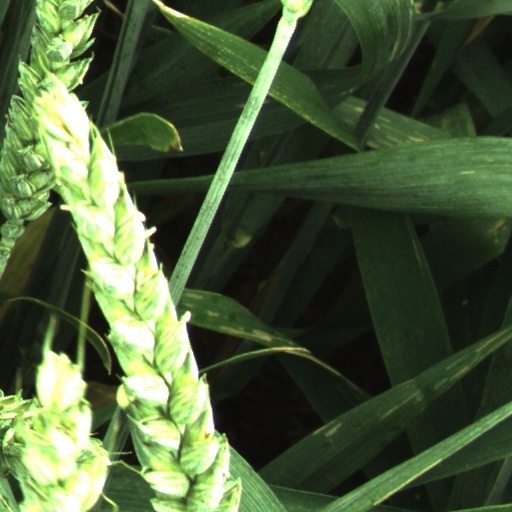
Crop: wheat